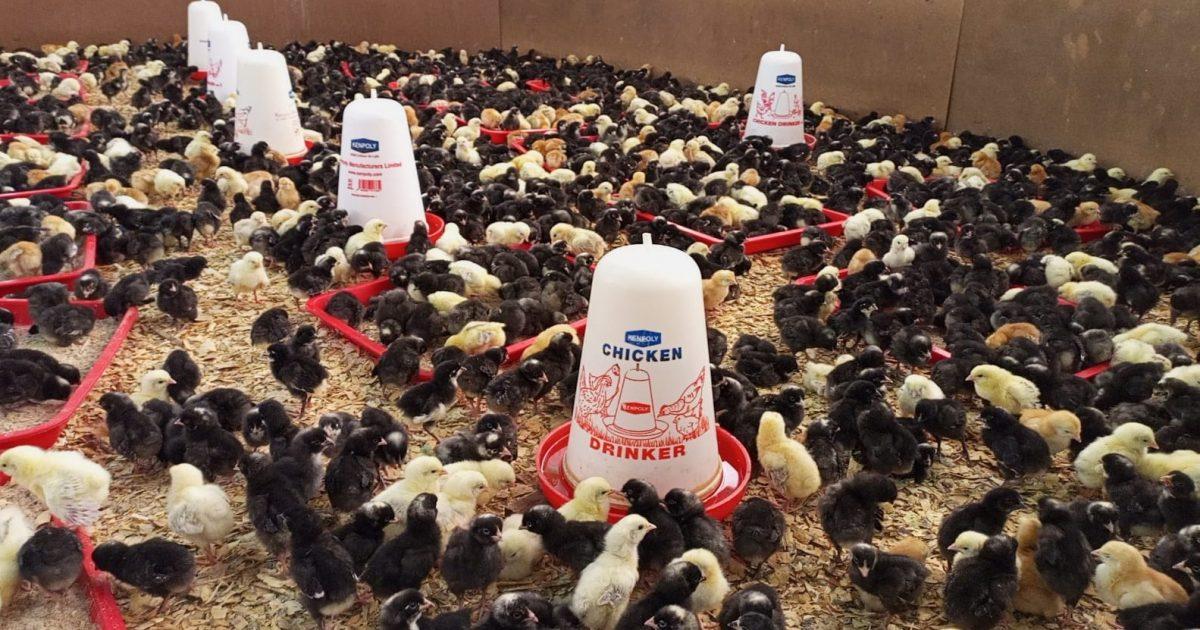
Vifaranga vingi vikiwa ndani ya banda kubwa lenye mpangilio mzuri vimesimama vikionyesha afya bora. Vifaranga hivyo hufugwa na baadae kukua na kuwa kuku wakubwa, ambao husindikwa kwa ajili ya nyama na kusambazwa sokoni, huu ni mfano wa kilimo cha viwanda chenye tija na usimamizi mzuri.